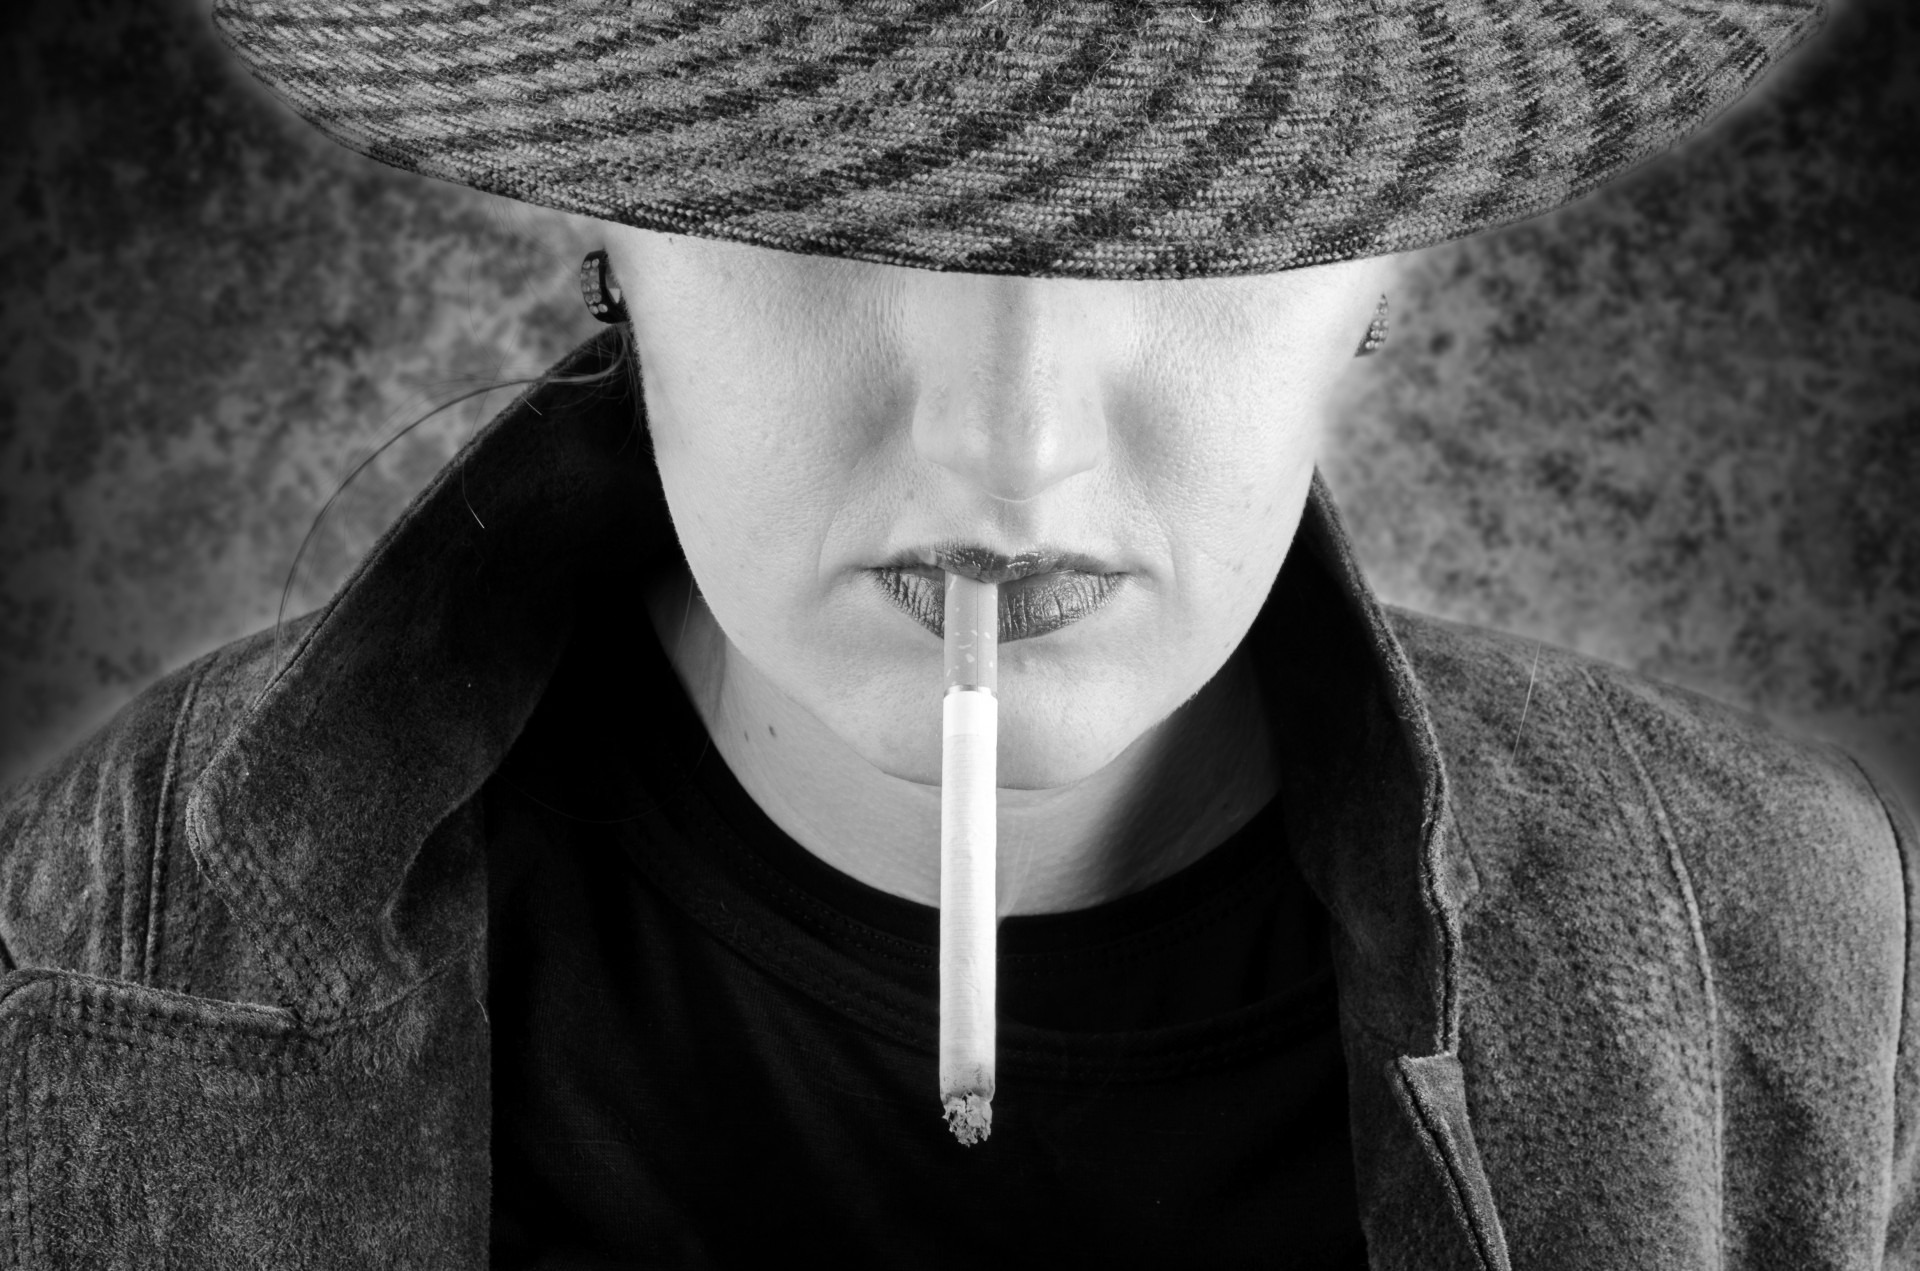
person, black and white, people, girl, woman, hair, white, photography, smoke, looking, female, portrait, model, young, human, darkness, black, monochrome, lady, cigarette, face, glasses, head, photograph, skin, lips, beauty, adult, monochrome photography, portrait photography